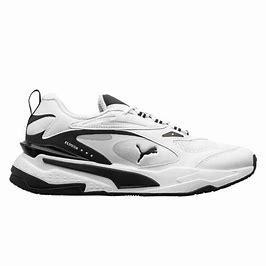
Brand: Puma
Model: Rs Fast